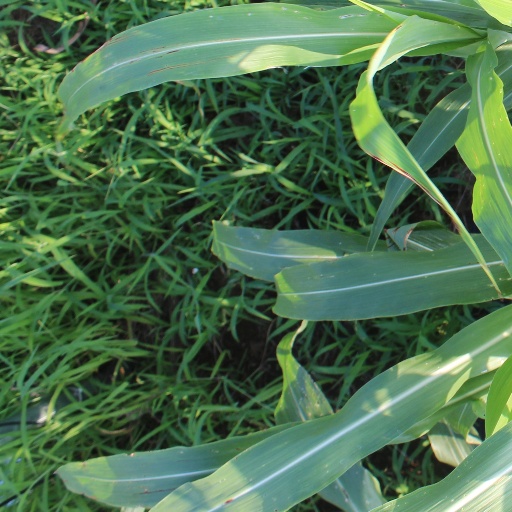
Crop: sorghum